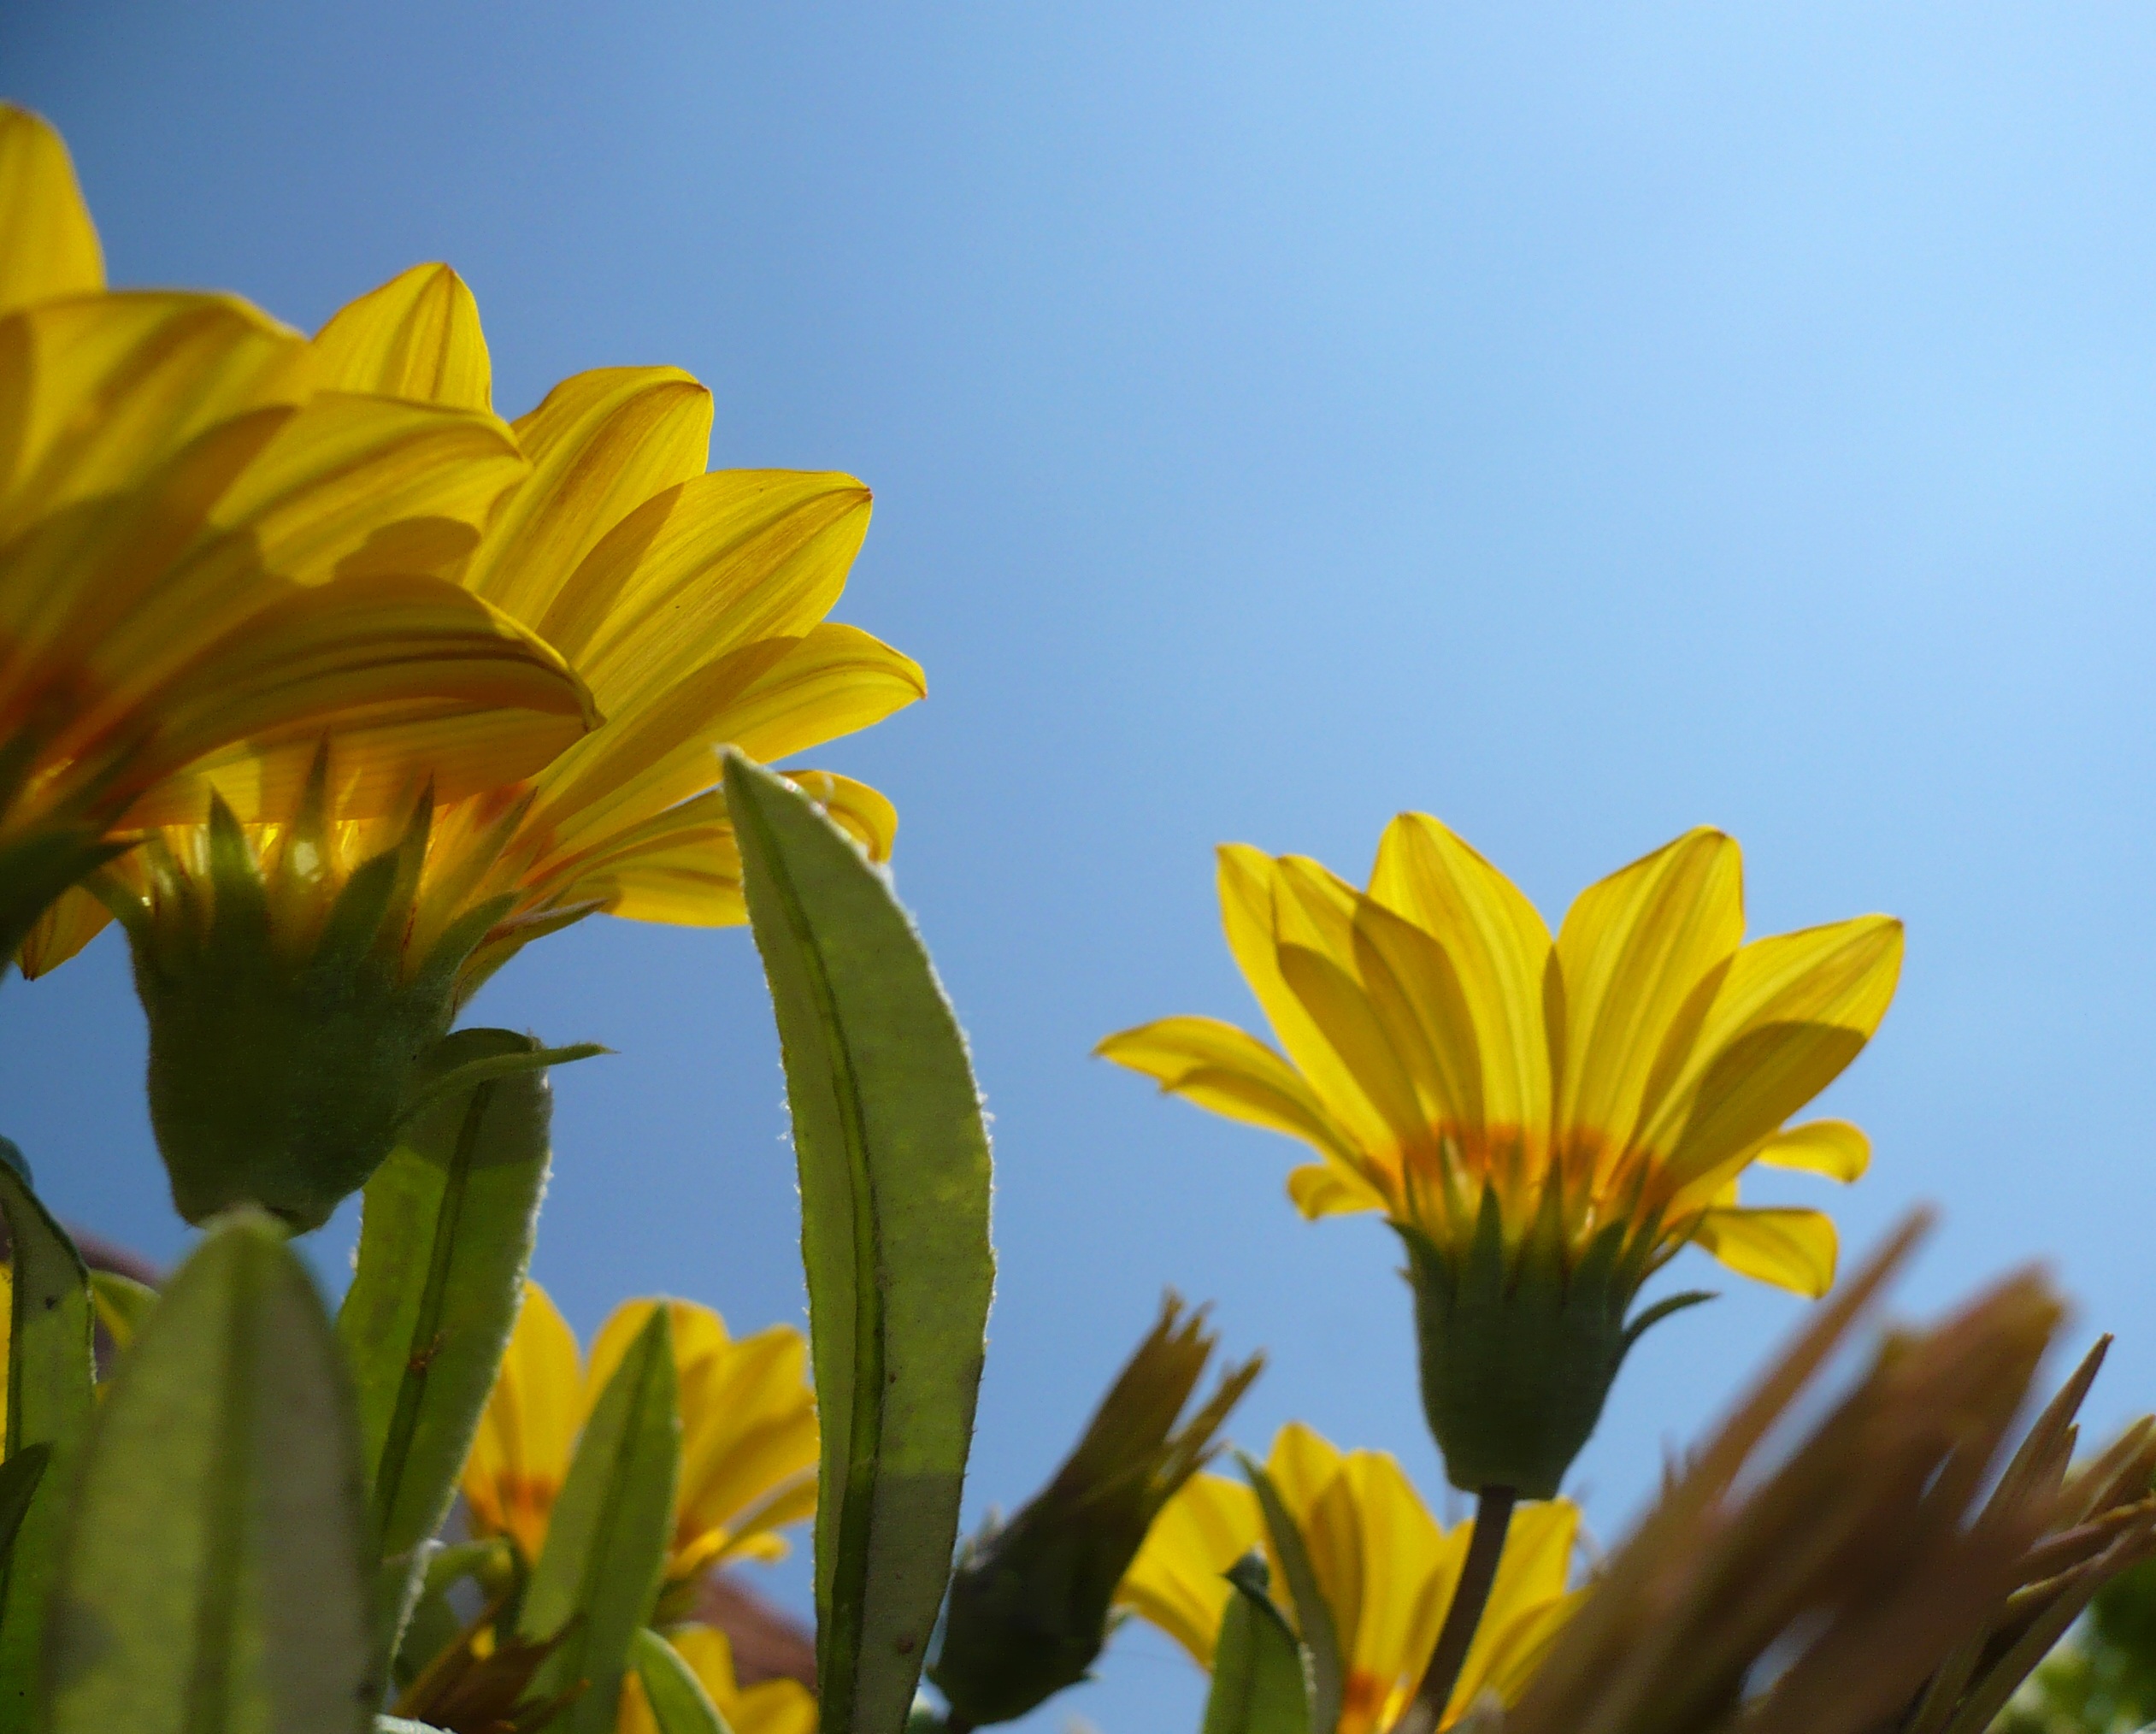
landscape, nature, blossom, plant, sky, field, meadow, sunlight, leaf, flower, petal, spring, macro, botany, yellow, garden, close, flora, sunflower, yellow flower, wildflower, flowers, close up, turkey, yellow flowers, macro photography, flowering plant, daisy family, plant stem, land plant, gazany to